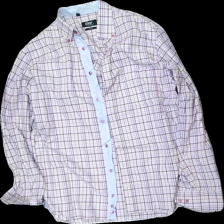
View: front
Type: Shirt
Category: Men
Brand: Oscar Of Sweden
Colors: White, Purple, Blue, Yellow
Material: 100% cott
Pattern: Checkered print
Cut: Regular
Size: M
Season: All
Stains: Minor
Price range: <50
Recommended usage: Export